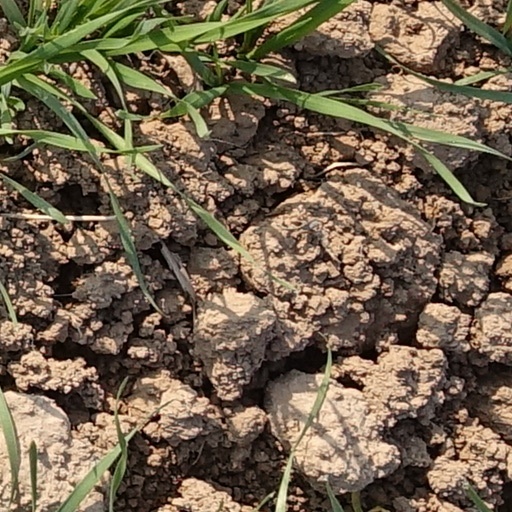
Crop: wheat